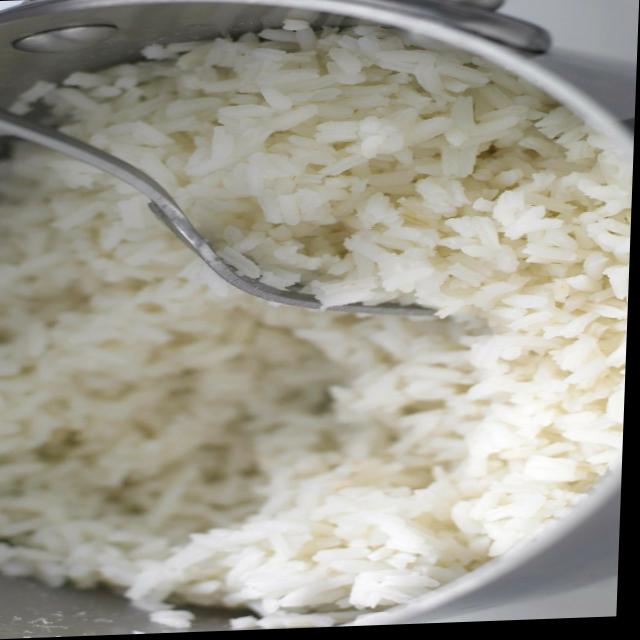
Dish: white_rice